Jagadu

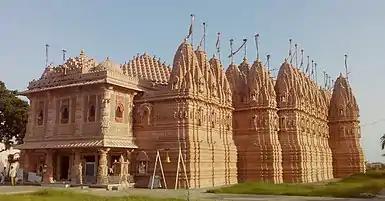
Vasai Jain Temple, Bhadreshwar. Rebuilt after old temple was destroyed in 2001 Gujarat earthquake.

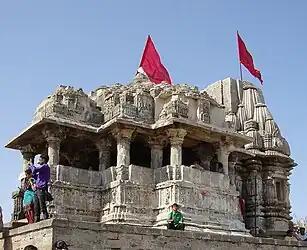
The old Goddess Harshad Temple on Koyal hill is accredited to Jagadu.

After death of his father, Jagadu inherited business and became undertook responsibility of his family. He married Yashomati and also got his brothers married.